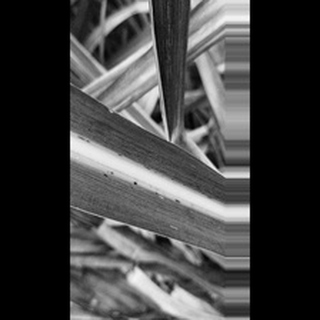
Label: sugarcane_rust